Stuyvesant High School

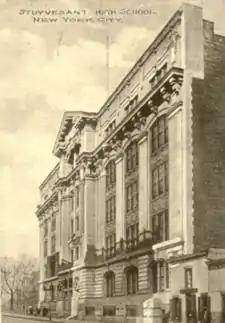

In August 1904, the Board of Education authorized municipal architect and engineer Snyder to design a new facility for Stuyvesant High School at 15th Street. The new high school structure was designed in the then popular Beaux-Arts and Neoclassical / Classical Revival architecture for its grand imposing style. It would be shaped like the letter "H", with two interior light courts; the shape also allowed natural light to illuminate more inside windows and parts of the building. The cornerstone for the new building was laid in September 1905. Approximately $1.5 million was spent on constructing the school, including $600,000 for the monumental stone exterior alone. It was considered one of the most expensive public buildings or school structures ever built up to that time in New York, and considered a point of civic pride in the early 20th century. In 1907, the Stuyvesant High School moved to the new building on 15th Street. The new building had a capacity of 2,600 students, more than double that of the existing previous temporary school building of the last few years at 23rd Street. It contained 25 classrooms devoted to skilled industrial trades such as joinery, as well as 53 regular classrooms and a 1,600-seat auditorium.